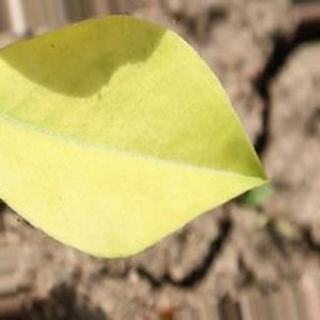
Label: groundnut_nutrition_deficiency